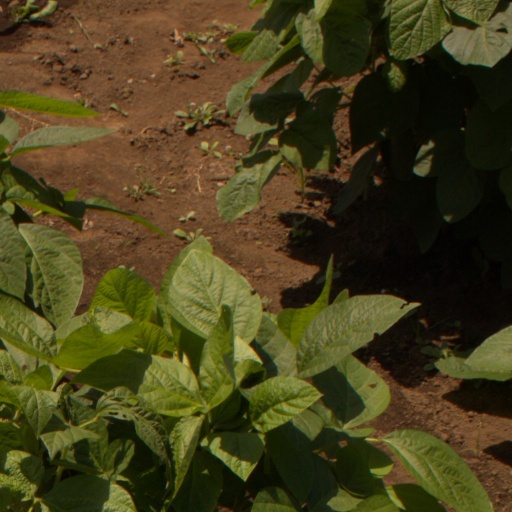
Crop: soybean